Benedict Sestini

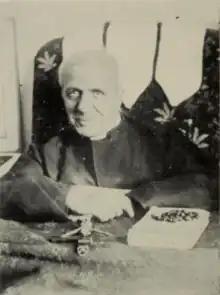

Benedict Sestini, SJ (born Benedetto Sestini; March 20, 1816 – January 17, 1890) was a Jesuit astronomer, mathematician and architect, who worked in Italy and the U.S.